Financial contagion

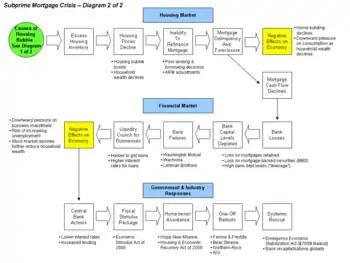
Subprime Crisis Diagram

Financial contagion refers to "the spread of market disturbances—mostly on the downside—from one country to the other, a process observed through co-movements in exchange rates, stock prices, sovereign spreads, and capital flows". Financial contagion can be a potential risk for countries who are trying to integrate their financial system with international financial markets and institutions. It helps explain an economic crisis extending across neighboring countries, or even regions.